Ouest-France

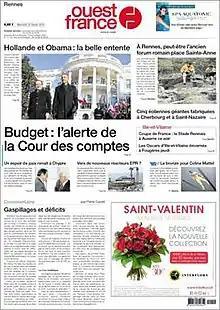
Front page, 12 February 2014

Ouest-France (French for "West-France") is a daily French newspaper known for its emphasis on both local and national news. The paper is produced in 47 different editions covering events in different French départements within the régions of Brittany, Lower Normandy and Pays de la Loire. Its readership has been unaffected by the decline of newspaper reading in France, unlike most other dailies.